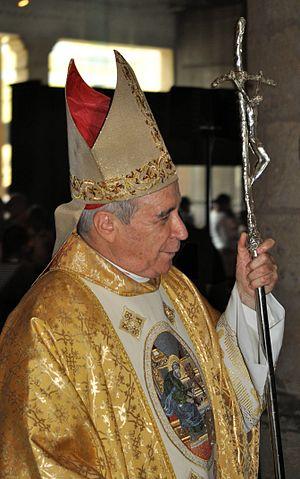
Cardinal Nicolás de Jesús López Rodríguez - Cathédrale Primada des Amériques - Dimanche de Pâques 2013